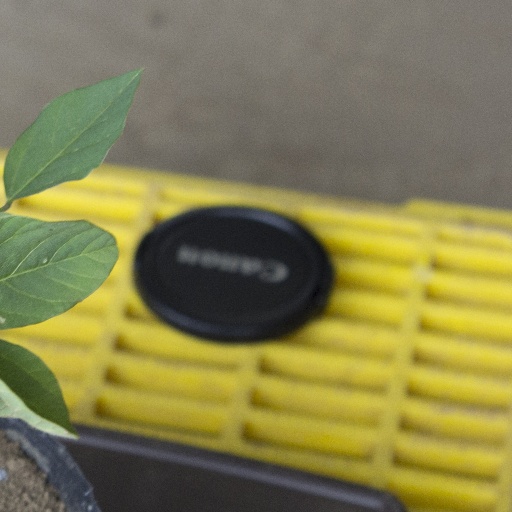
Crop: soybean